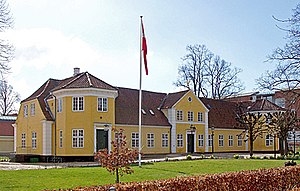
Museum Silkeborg
Museum Silkeborg Hovedgården som er hjemsted for Tollundmanden
Museum Silkeborg består af afdelingerne Hovedgården i Silkeborg, Blicheregnen i Thorning og Papirmuseet i Silkeborg.